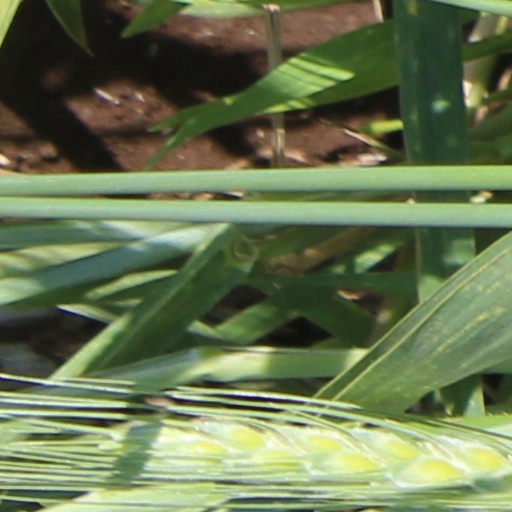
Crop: wheat